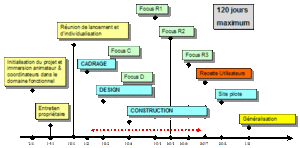
RAD120Jours
La méthode de développement rapide d'applications, dite méthode RAD, est la première méthode de développement de logiciels où le cycle de développement est en rupture fondamentale par rapport à celui des méthodes antérieures dites « en cascade ». Ce nouveau cycle qualifié d'itératif, d'incrémental et d'adaptatif, se retrouvera dans toutes les méthodes dites « agiles » publiées par la suite.